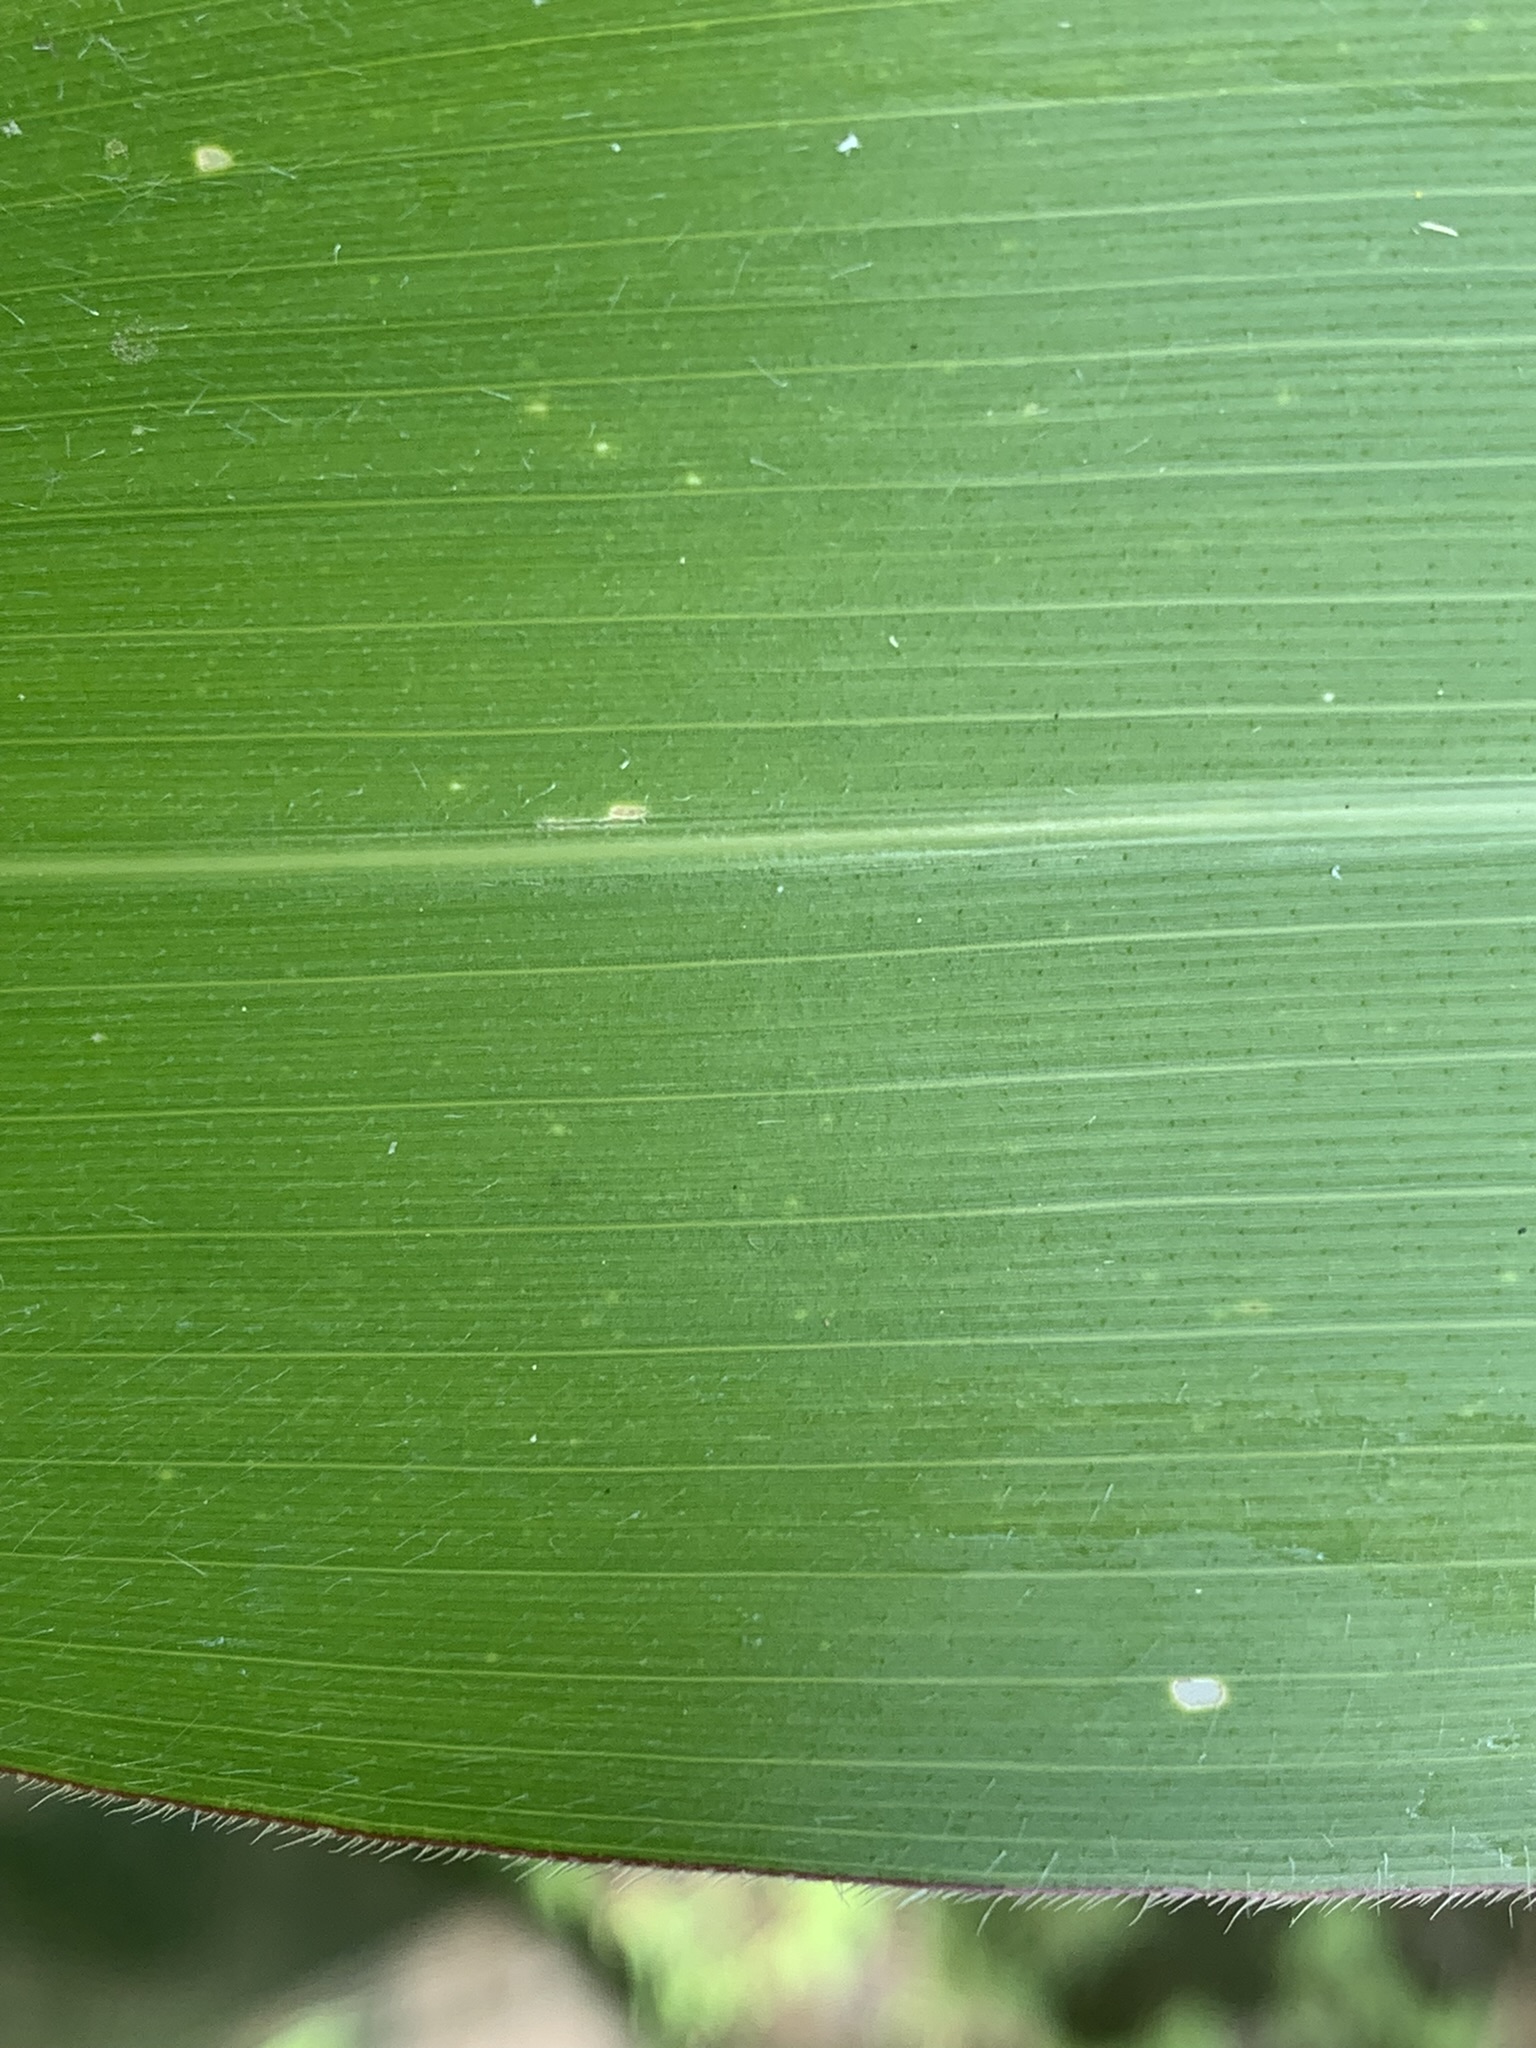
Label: Healthy